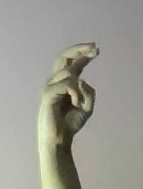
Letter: zay